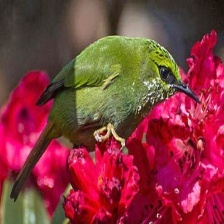
Species: FIRE TAILLED MYZORNIS
Scientific name: MYZORNIS PYRRHOURA